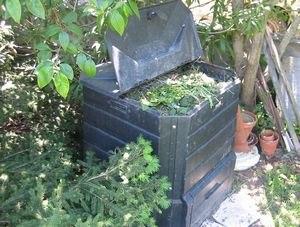
Composteur dans un jardin toulousain (Haute-Garonne, France).